Gettysburg Address

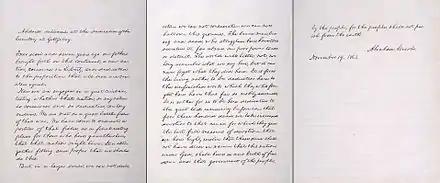
Alexander Bliss' copy of the address, now on display in the Lincoln Room at the White House

Discovering that his fourth written copy could not be used, Lincoln then wrote a fifth and final draft, known as the Bliss copy and named for Colonel Alexander Bliss, Bancroft's stepson and publisher of "Autograph Leaves". It is the only copy of the address that is signed by Lincoln and the final version of the address that Lincoln is known to have written. Because of the care Lincoln used in preparing the Bliss copy and because this copy includes a title and is signed and dated by Lincoln, it is considered the standard version of the Gettysburg Address and the source for most facsimile reproductions of Lincoln's Gettysburg Address. It is the version that is inscribed on the South wall of the Lincoln Memorial.